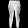
Label: Trouser